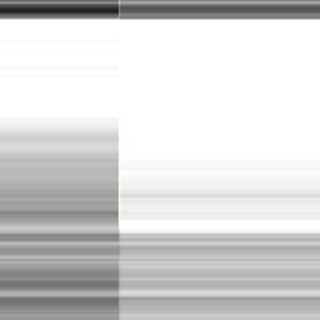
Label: sugarcane_bacterial_blight